Johan Knutson

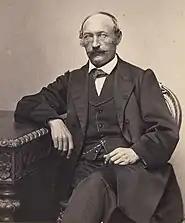
Johan Knutson (c.1890)

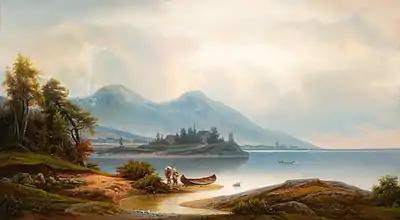
Returning Home

Johan Knutson (28 September 1816, Allerum - 13 September 1899, Helsinki) was a Swedish-born Finnish landscape painter.